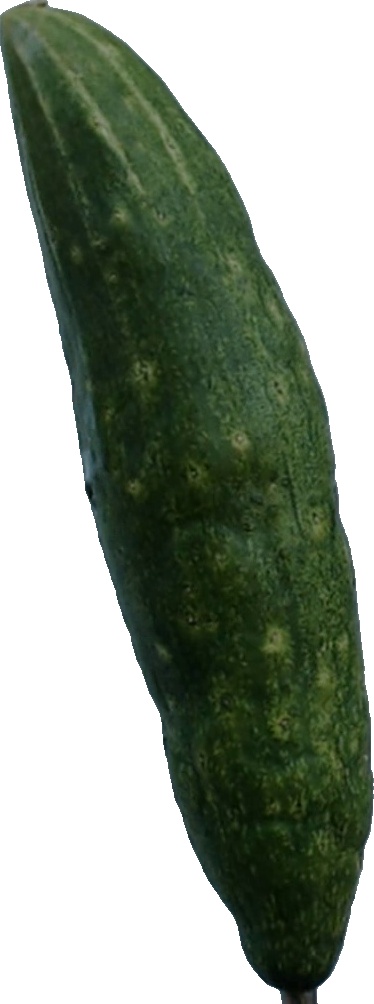
Label: cucumber_3